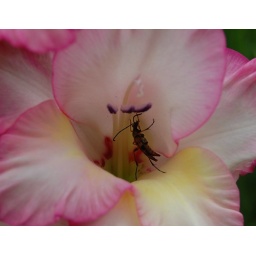
hangin out in a pink flower